Juan Bandini

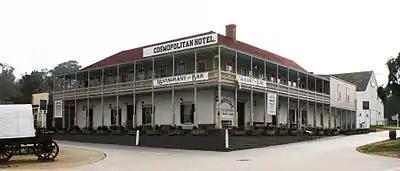
The Casa de Bandini, now the Cosmopolitan Hotel in San Diego

Bandini served various public offices such as member of the assembly, sub-comisario of revenues, and substitute congressman.